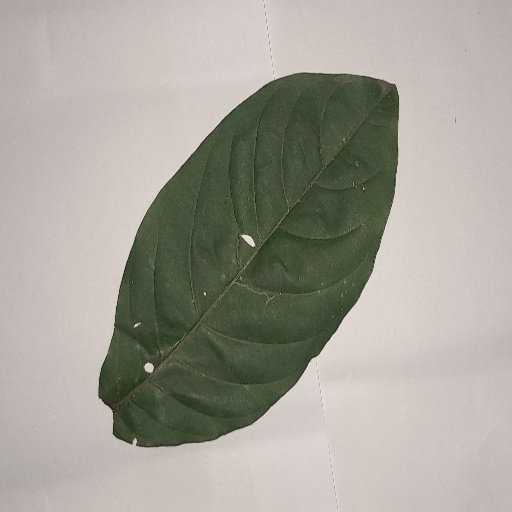
Species: HariTaki
Leaf condition: Shot Hole